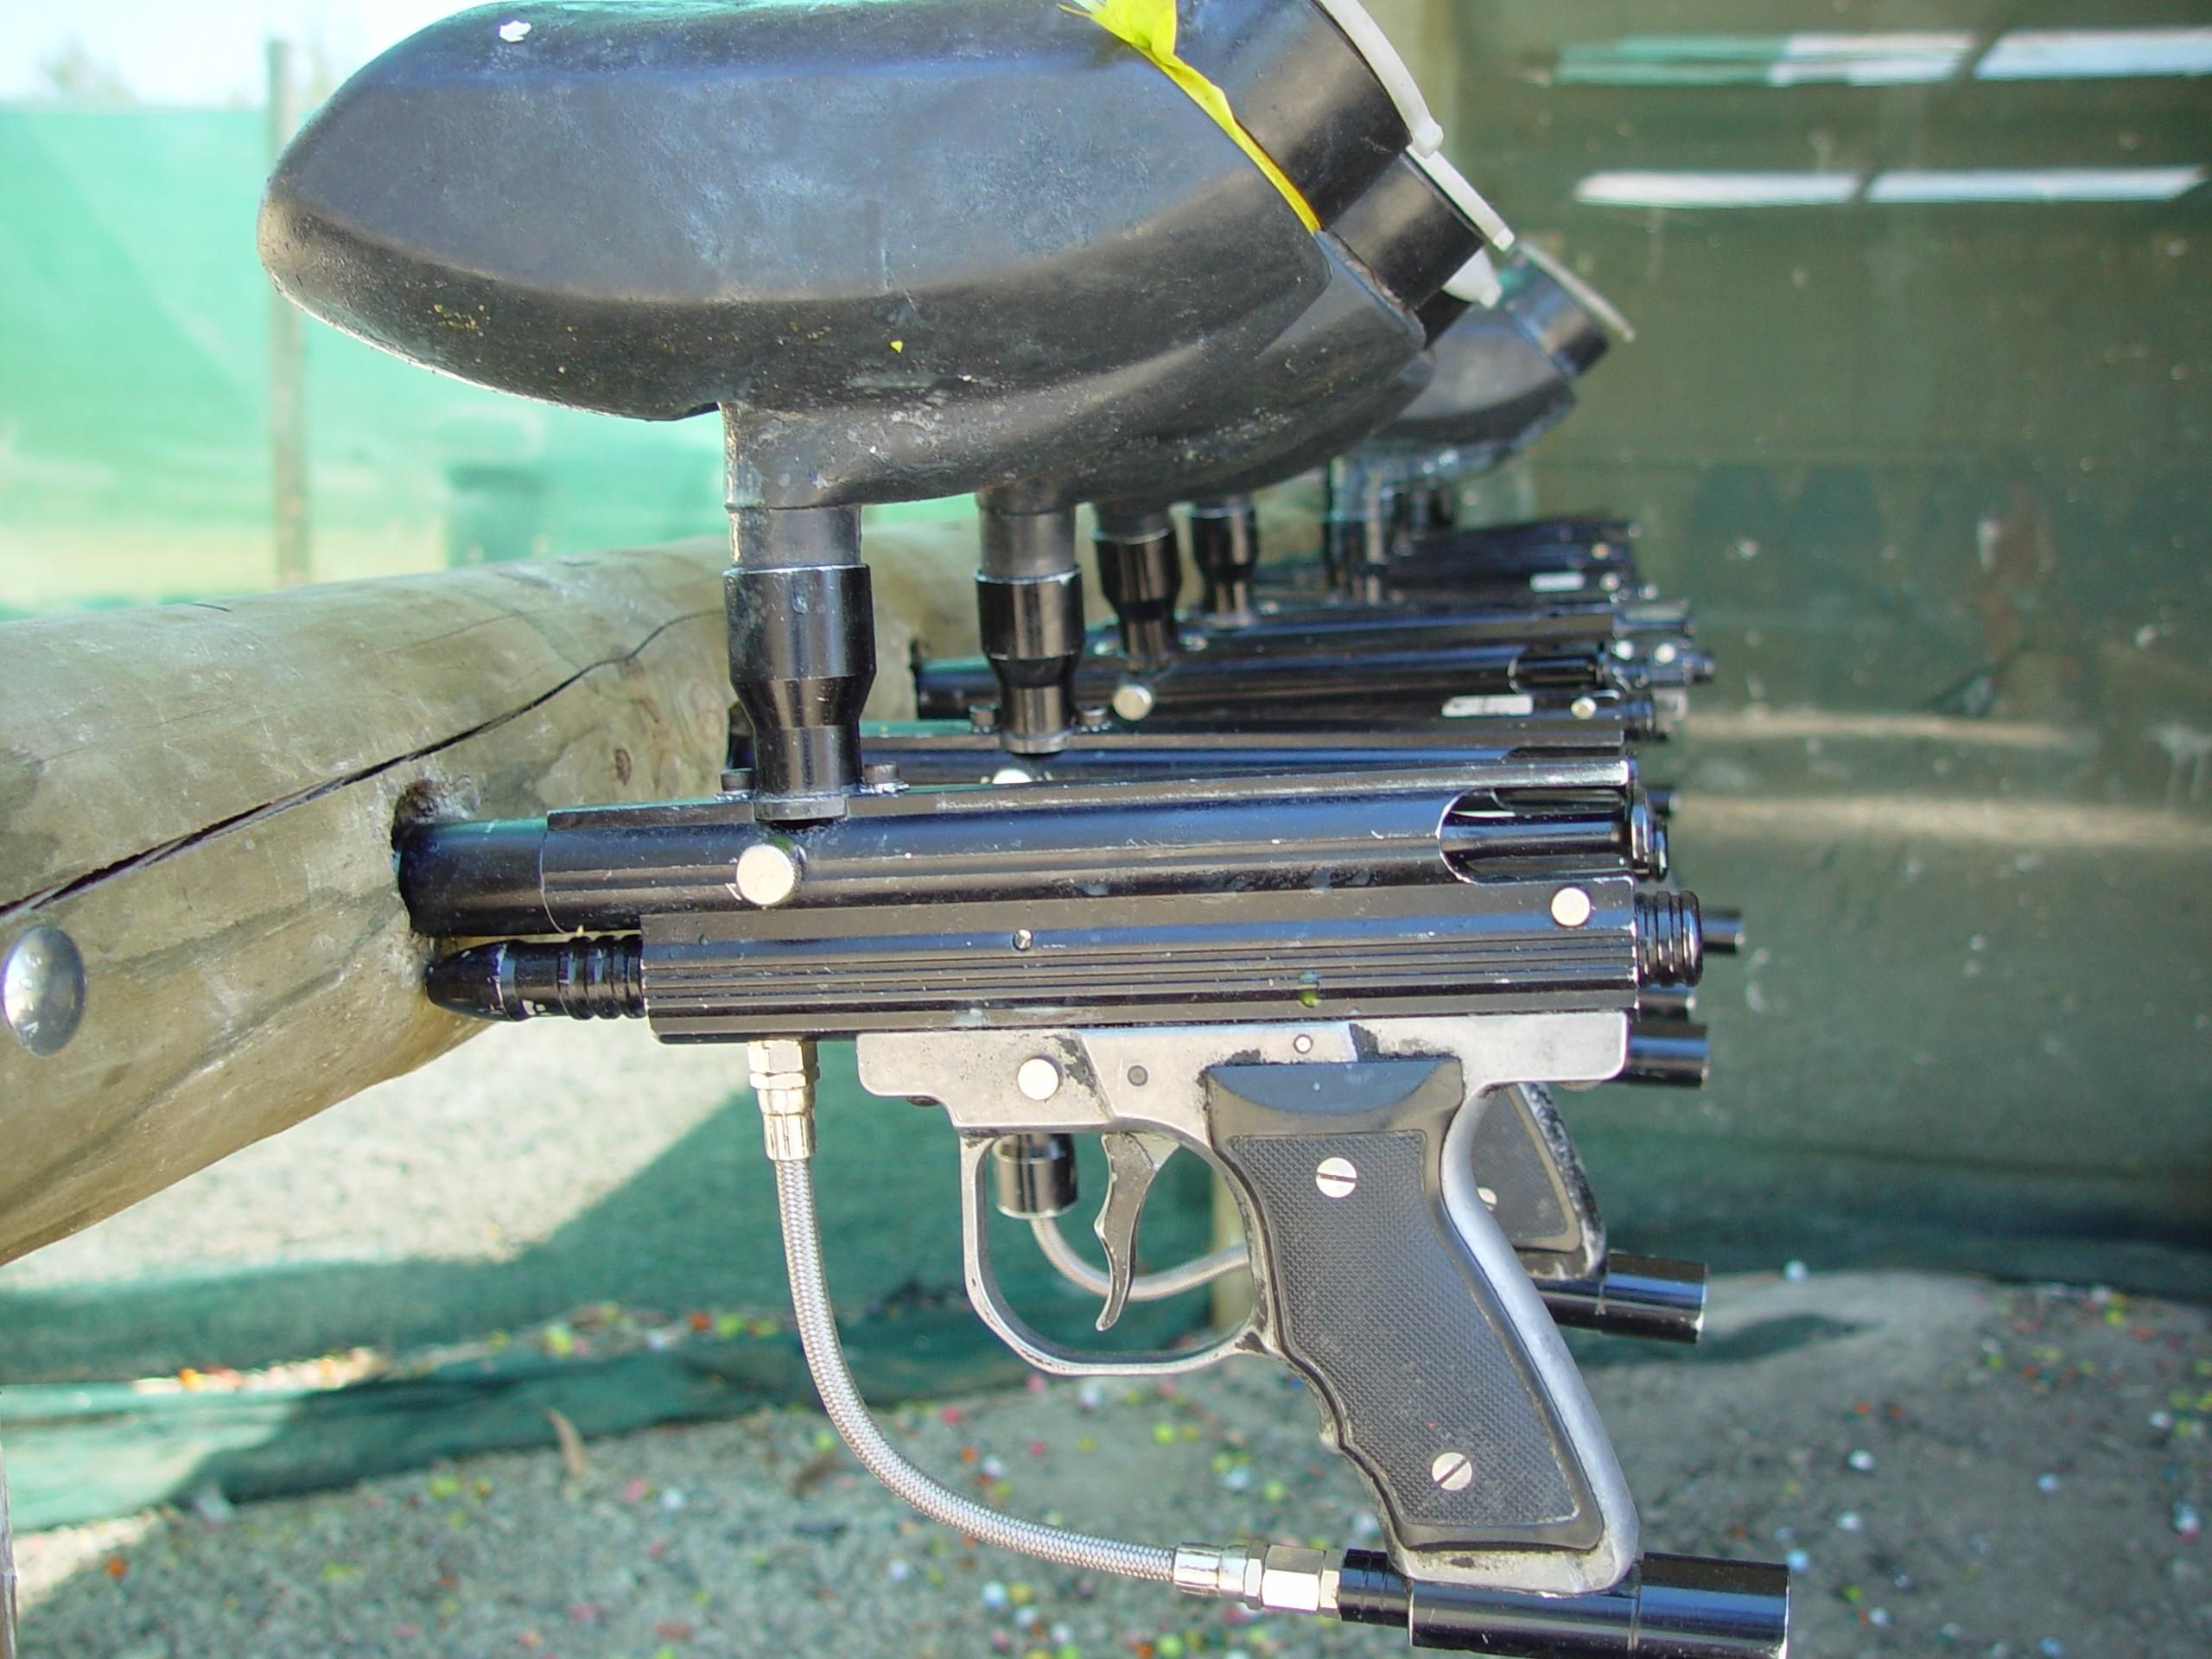
sport, recreation, equipment, leisure, weapon, sports equipment, shooting, sports, gun, guns, games, paintball, firearm, trigger, machine gun, outdoor recreation, shooting sport, benchrest shooting, racked